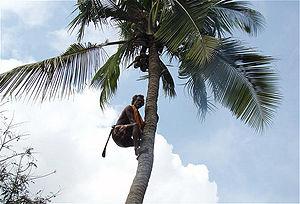
L'île du Millénaire, aussi connue sous le nom d'île Caroline, est une île inhabitée de la République des Kiribati et qui, de ce fait, présente un grand intérêt pour la faune et la flore qui peuvent ainsi s'y développer facilement. Malgré quelques changements dus à l'Homme, principalement dans la flore avec l'implantation de cocotiers, l'île semble aujourd'hui s'en être particulièrement bien remise et abrite plusieurs espèces vulnérables, essentiellement des oiseaux. Son état intact lui a par ailleurs valu d'être classée comme patrimoine mondial et réserve de biosphère, elle est notamment considérée comme une des rares îles primitives restantes.